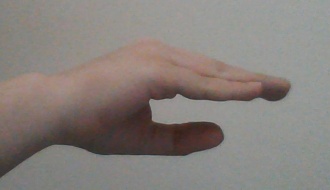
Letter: jeem